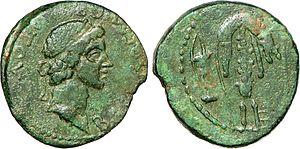
Mithridate III du Bosphore est roi du Bosphore de 38/39 à 44 et de Colchide de 41 à 44.